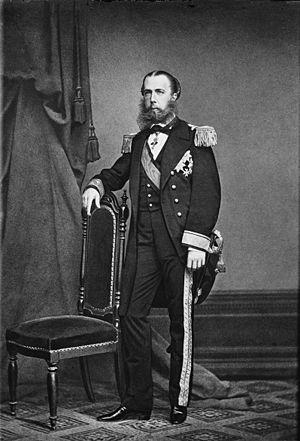
L'empereur du Mexique fut le chef de l'État mexicain lorsque celui-ci fut, à deux reprises, une monarchie constitutionnelle, en 1822-1823, puis entre 1863 et 1867.